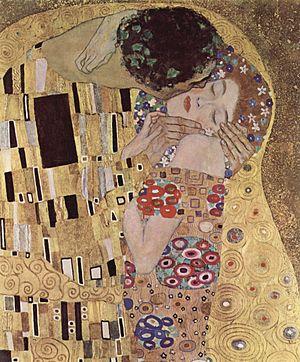
Cet article recense les timbres de France émis en 2002 par La Poste française.